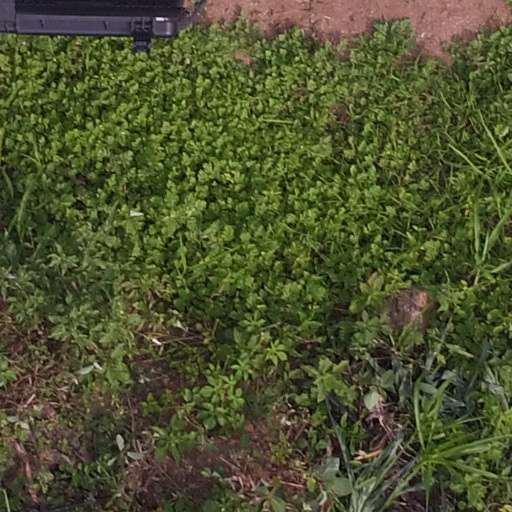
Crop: maize; corn